Lewis Hamilton

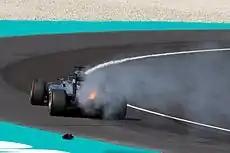

After another season-long duel for the title in , Hamilton finished runner-up in the championship to Rosberg by five points. He endured a challenging start to the season, as a succession of poor race-starts and mechanical failures culminated in him being marginally behind Rosberg in the standings. Mercedes's policy of letting the pair fight freely led to several acrimonious exchanges on-track, culminating in collisions at the Spanish and Austrian Grands Prix. Hamilton won six of seven races mid-season, including the , where he overtook his teammate to the championship lead for the first time of the season. After a crucial engine blowout in Malaysia, Hamilton secured a hat-trick of wins—including his 50th race victory in United States, and 100th podium finish in Japan—to enter the season-ending , 12 points adrift of Rosberg. In Abu Dhabi, Hamilton defied team orders—deliberately slowing Rosberg into the chasing pack at the end of the race, in an unsuccessful bid to encourage other drivers to overtake his teammate. Rosberg took the title before announcing his shock retirement from the sport, immediately after beating his rival. Finishing runner-up in the championship, Hamilton broke the record for most wins in a season without becoming the champion, securing a season-highest 10 race victories, in addition to the record for most career points of all-time.